Murray Valley Highway

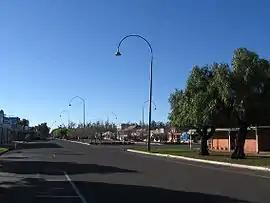
Murray Valley Highway at Nathalia

Murray Valley Highway is a rural highway located in Victoria (with a short western tail in New South Wales), Australia, between Euston, New South Wales and Corryong, Victoria. The popular tourist route mostly follows the southern bank of the Murray River and effectively acts as the northernmost highway in Victoria. For all but the western end's last three kilometres, the highway is allocated route B400.